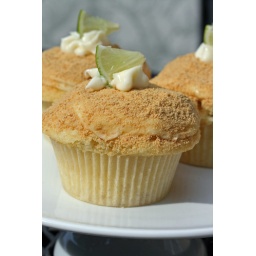
Buttermilk cake filled with key lime custard topped with white chocolate cream cheese frosting rolled in graham cracker crumbs